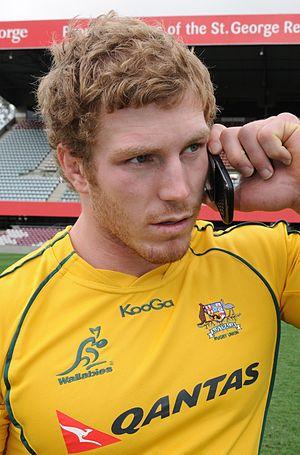
Les Blancs zimbabwéens sont un peuple d'Afrique australe vivant principalement au Zimbabwe. D'ascendance européenne, les Rhodésiens sont qualifiés de Blancs. Il s'agit en effet des descendants des colons européens venus s'installer dans l'actuel Zimbabwe.
David Pocock, né le 23 avril 1988 à Gweru au Zimbabwe, est un joueur international australien de rugby à XV évoluant au poste de troisième ligne aile. Avec les Wallabies, il remporte le Rugby Championship 2015 puis s'incline en finale de la coupe du monde 2015. Il évolue avec la franchise australienne Brumbies.